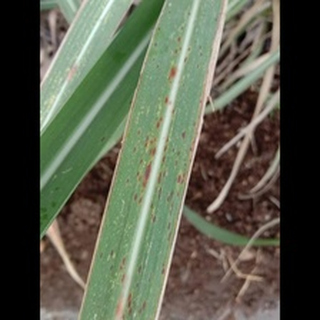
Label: sugarcane_rust